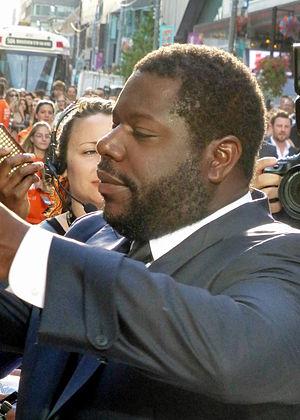
Twelve Years a Slave, ou Esclave pendant douze ans au Québec, est un drame historique britannico-américain produit et réalisé par Steve McQueen, sorti en 2013.
Steven Rodney « Steve » McQueen, né le 9 octobre 1969 à Londres, est un artiste contemporain et réalisateur britannique.